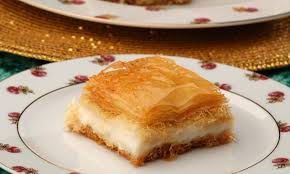
Yemek: baklava